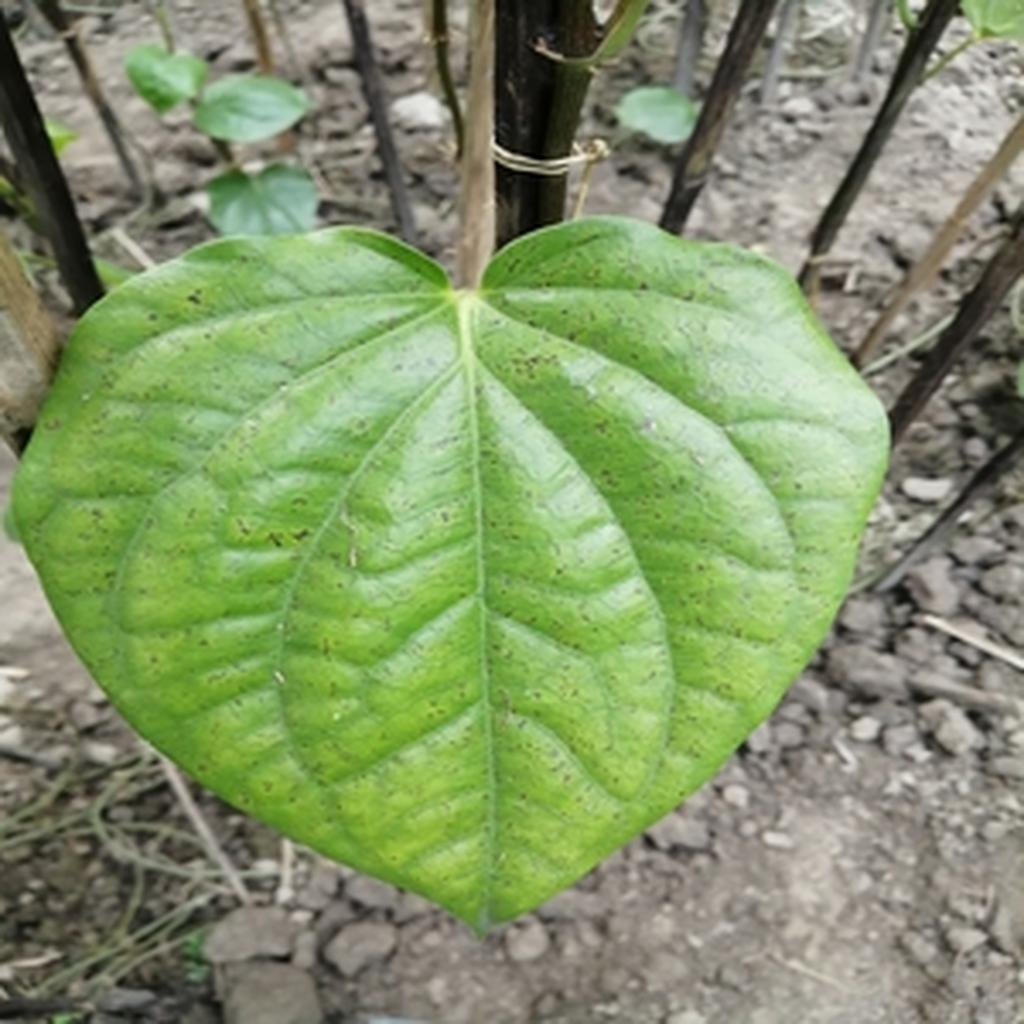
Label: Leaf_Spot